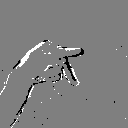
ASL letter: p